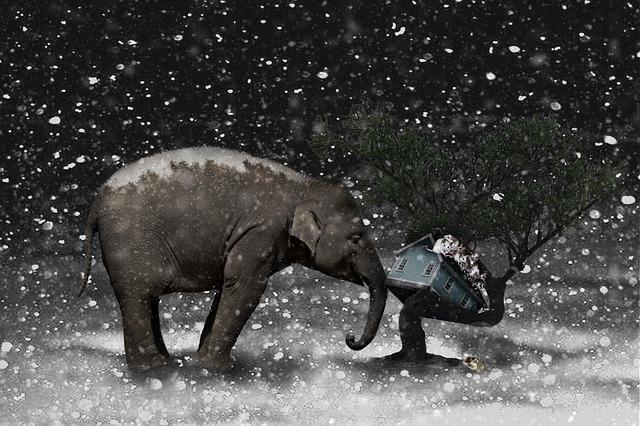
elephant